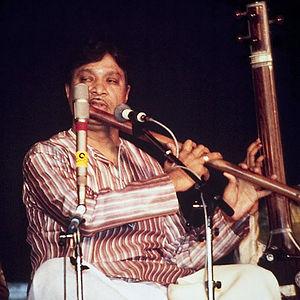
Hariprasad Chaurasia est un virtuose du bansurî, la flûte classique en bambou de l’Inde du Nord. Auteur d'une discographie abondante, il se produit régulièrement sur toutes les scènes du monde.